Francesco Montemezzano

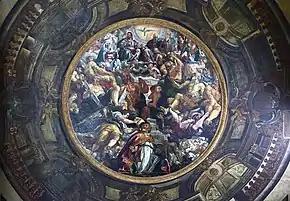
Ceiling of San Nicolò dei Mendicoli, Venice

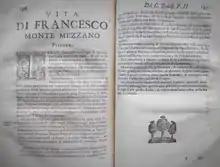
Biography of Francesco Montemezzano by Ridolfi

Francesco Montemezzano or Monte Mezzano (Verona, 1555 – after 1602) was an Italian painter of the late-Renaissance or Mannerist period.